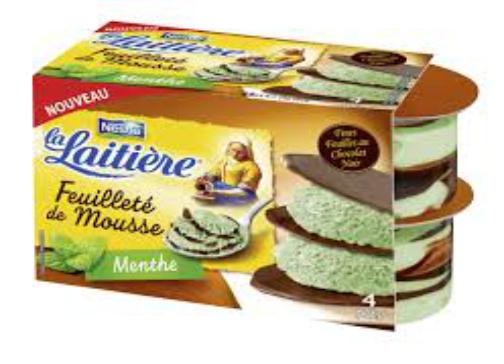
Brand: La Laitiere
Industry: Food